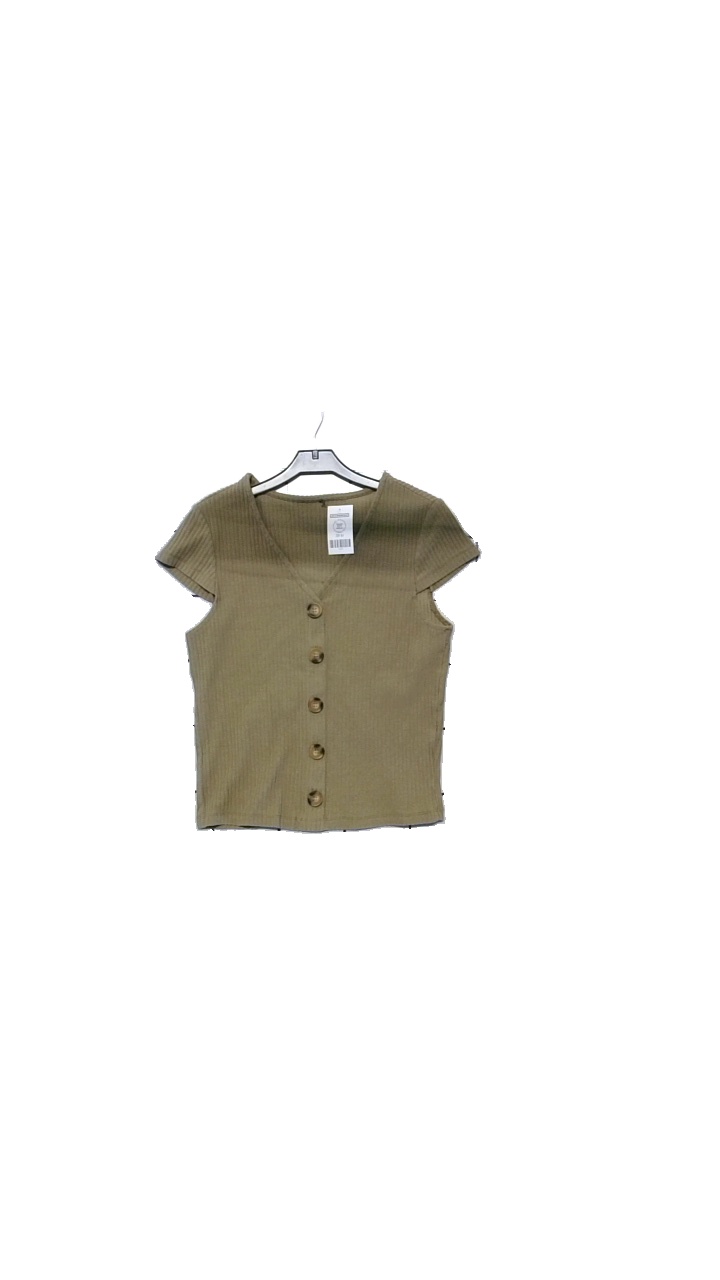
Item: Top (Ladies)
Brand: Missing
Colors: Green, Brown
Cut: Regular
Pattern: Striped
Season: All
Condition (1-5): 5
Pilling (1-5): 2
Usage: Reuse
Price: <50